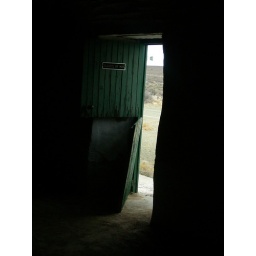
entrance door to old corbelled house in the karoo